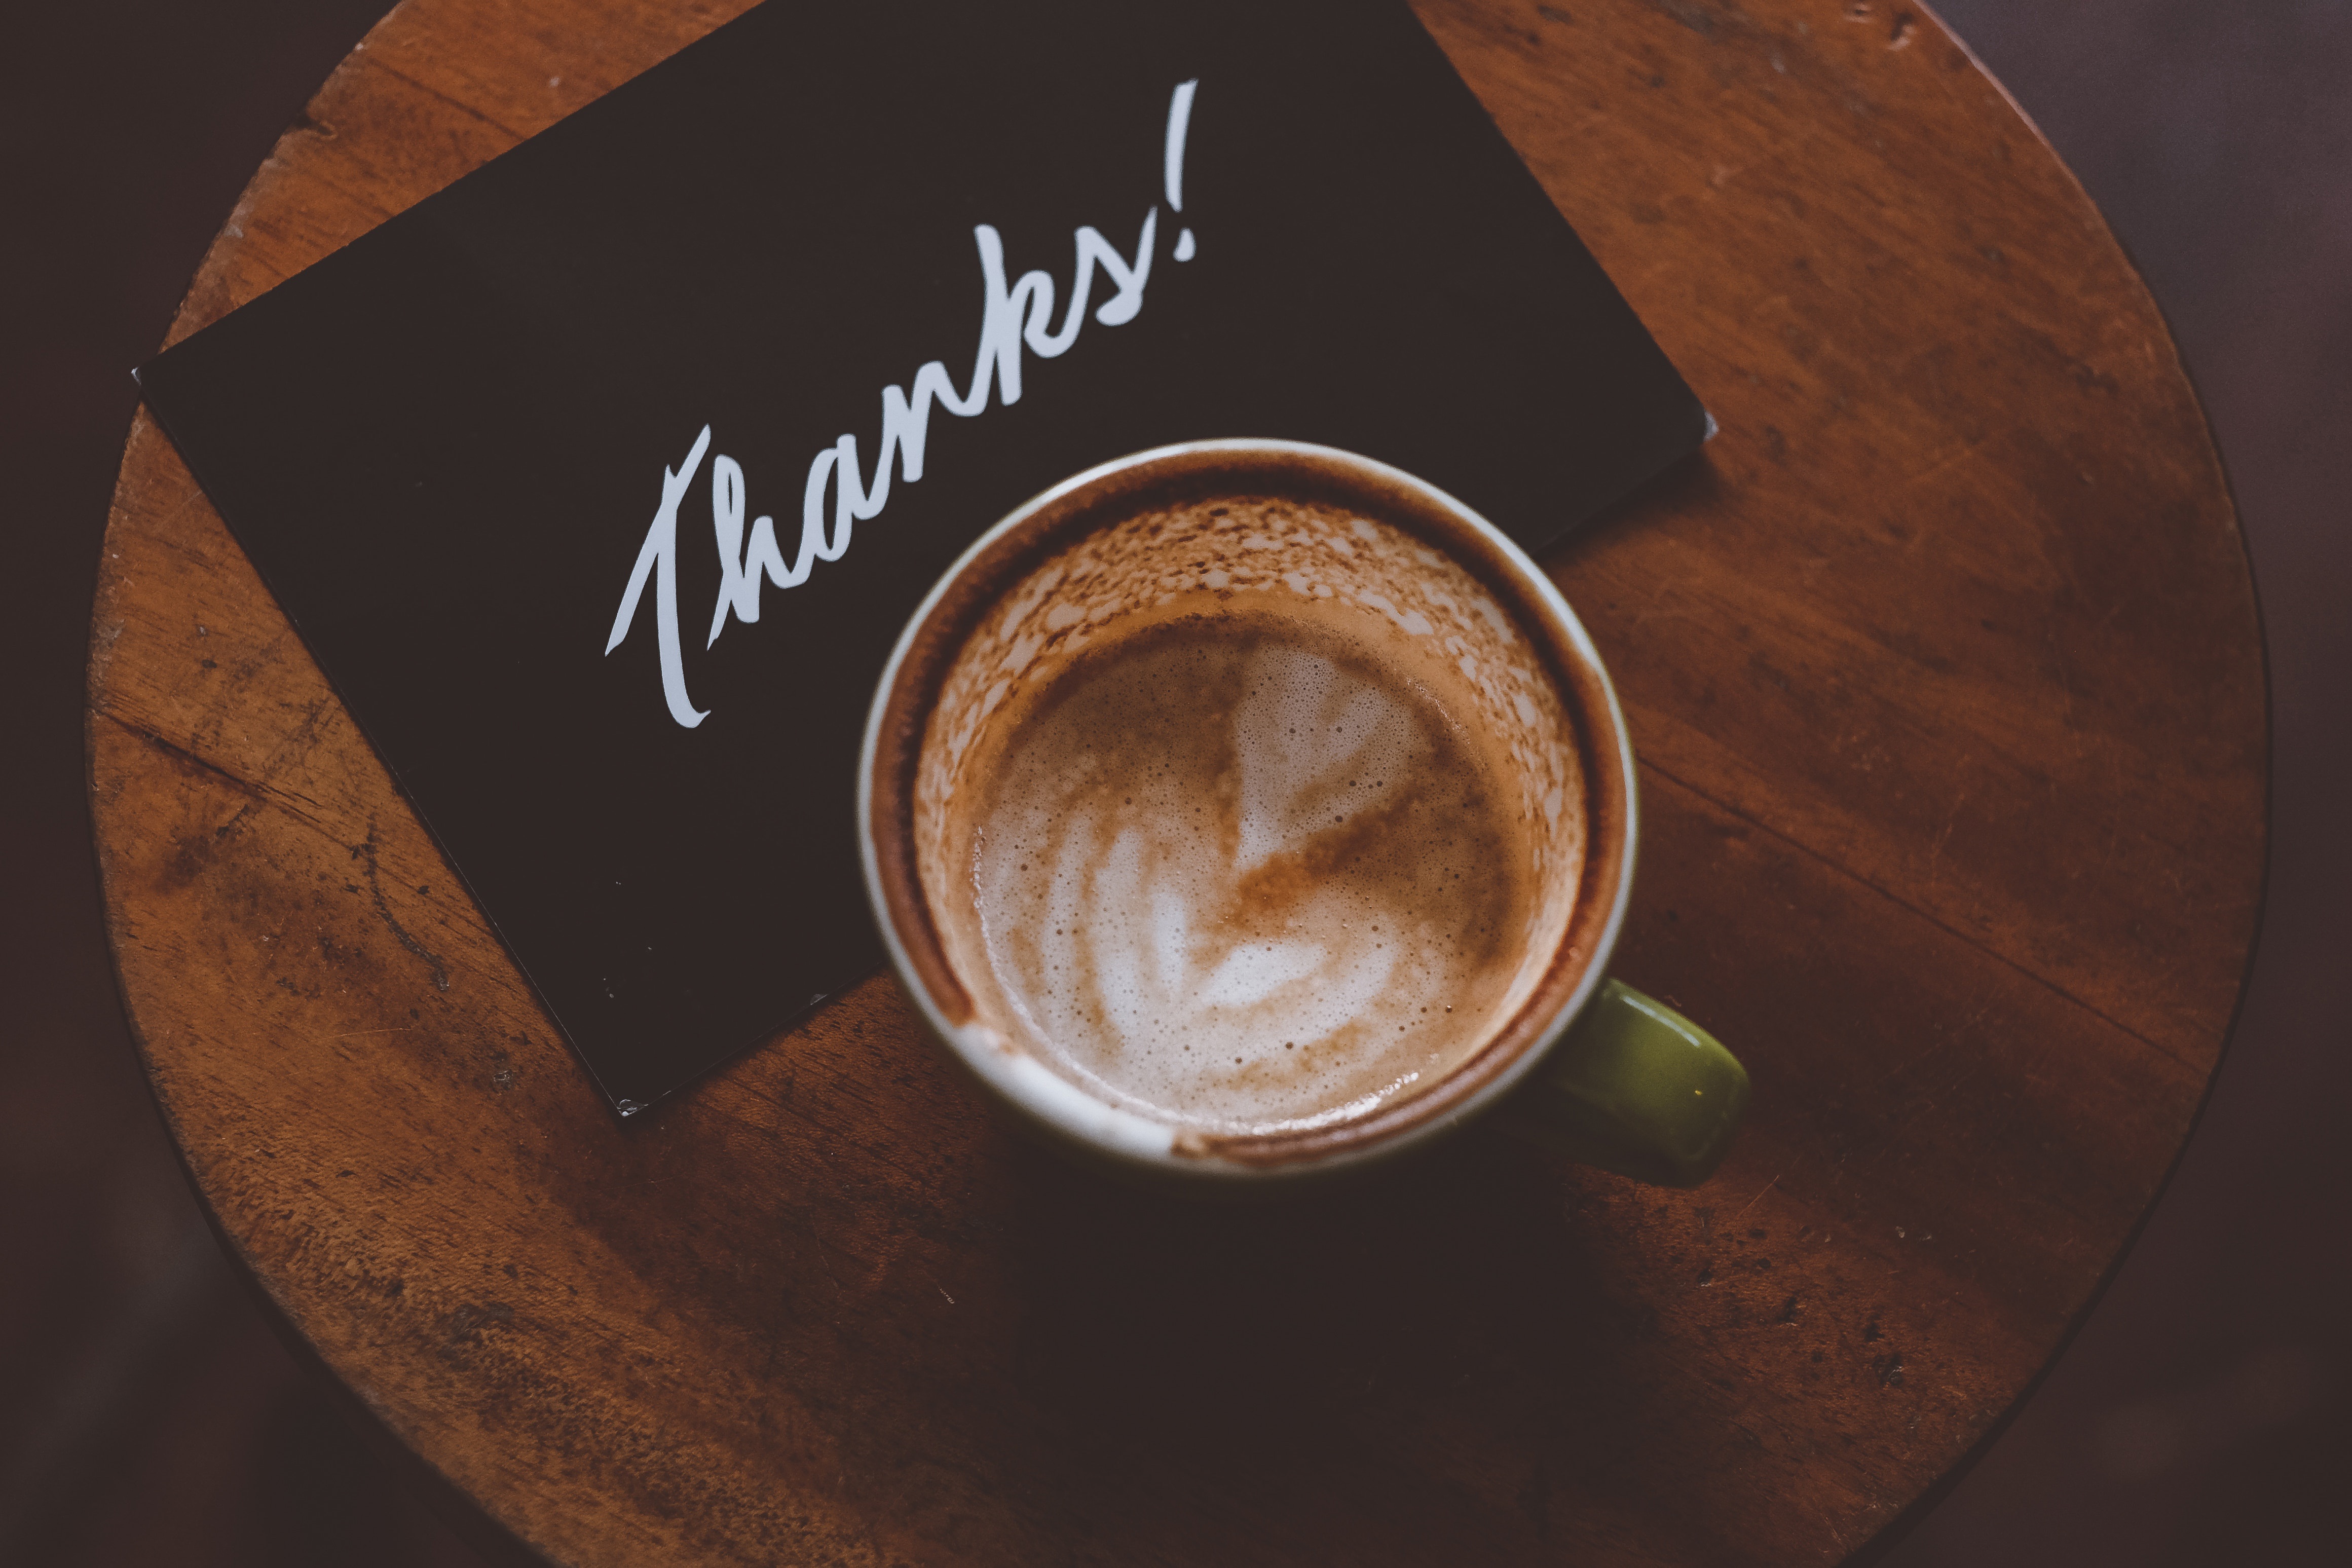
ristretto, flat white, caff macchiato, latte, cortado, cup, coffee, caffeine, espresso, white coffee, cafe au lait, cappuccino, Single origin coffee, drink, coffee cup, cuban espresso, Java coffee, mocaccino, coffee milk, ipoh white coffee, cafe, wiener melange, caff americano, latte macchiato, hot chocolate, food, wood, non alcoholic beverage, instant coffee, coffeehouse, lungo, Espressino, tableware, drinkware, logo, saucer, marocchino, Coffee substitute